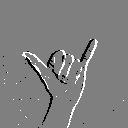
ASL letter: y